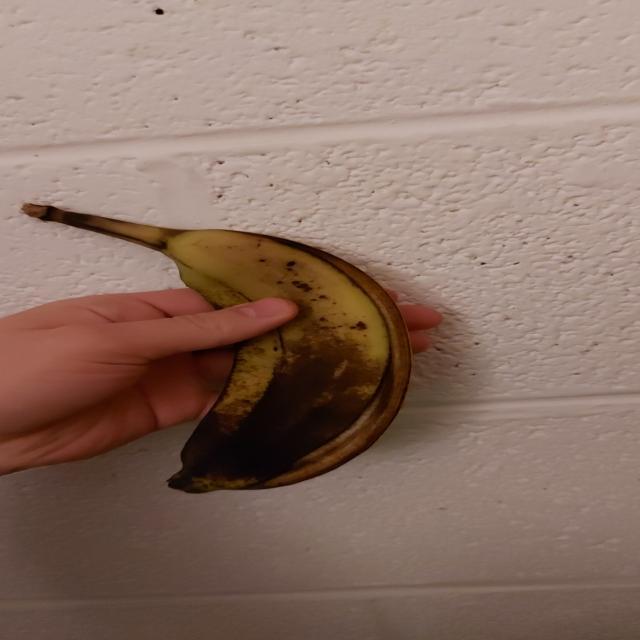
Label: bananas